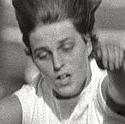
Age: 20